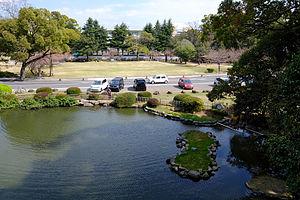
Le parc public Isahaya est un parc situé à Isahaya, dans la préfecture de Nagasaki, au Japon.